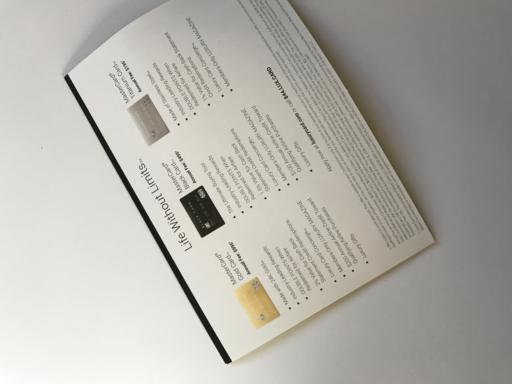
Waste category: paper